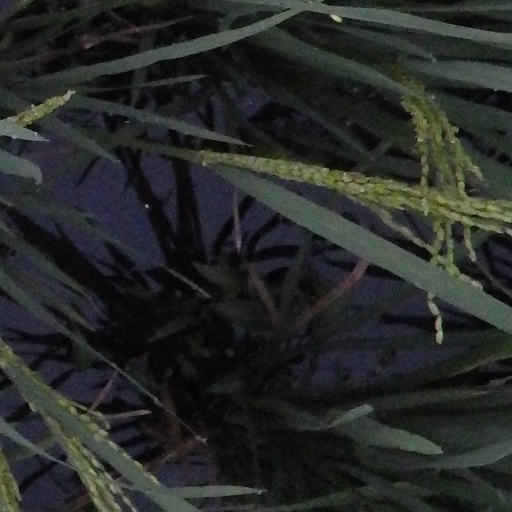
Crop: rice